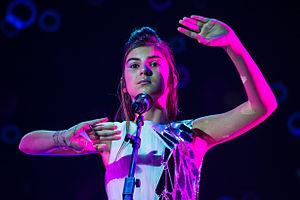
Saint-Marin participe au Concours Eurovision de la chanson junior depuis sa onzième édition. Étant donné la faible population du pays, SMRTV peut choisir un représentant originaire de Saint-Marin ou exceptionnellement d'Italie à la suite d'une autorisation de l'UER.